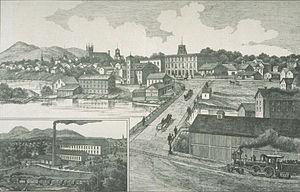
Ville de Granby, Québec. Tiré du Canadian Illustrated News (Montréal, 1883)
La Montérégie est une région administrative du Québec délimitée à l'ouest par la région de Montréal et à l'est par les régions de l'Estrie et du Centre-du-Québec. Elle s'étend du fleuve Saint-Laurent jusqu'à la frontière avec les États-Unis. Son nom vient des collines montérégiennes, presque toutes situées sur son territoire. La Montérégie se compose de 15 municipalités régionales de comté, de 177 municipalités locales et 2 réserves indiennes.